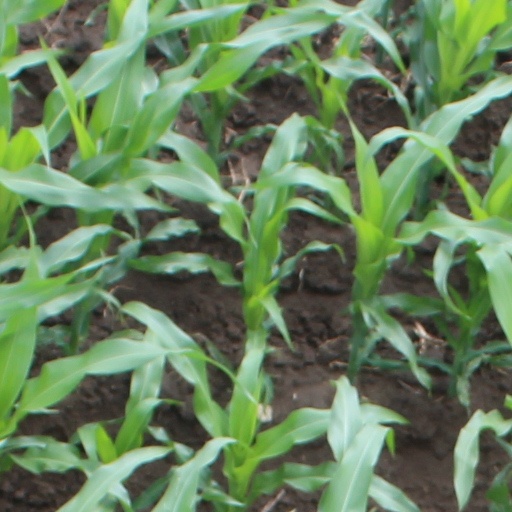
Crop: maize; corn